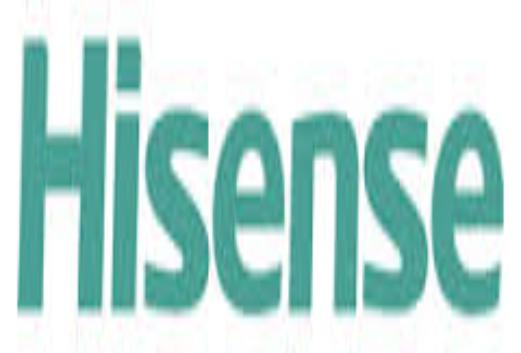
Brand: Hisense
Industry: Electronic